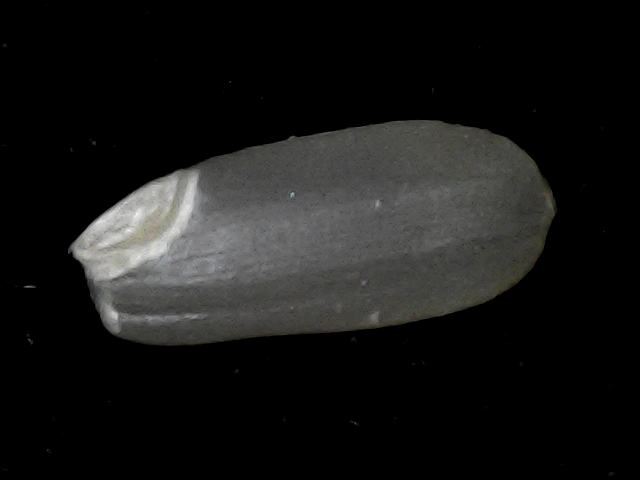
Rice variety: BD95